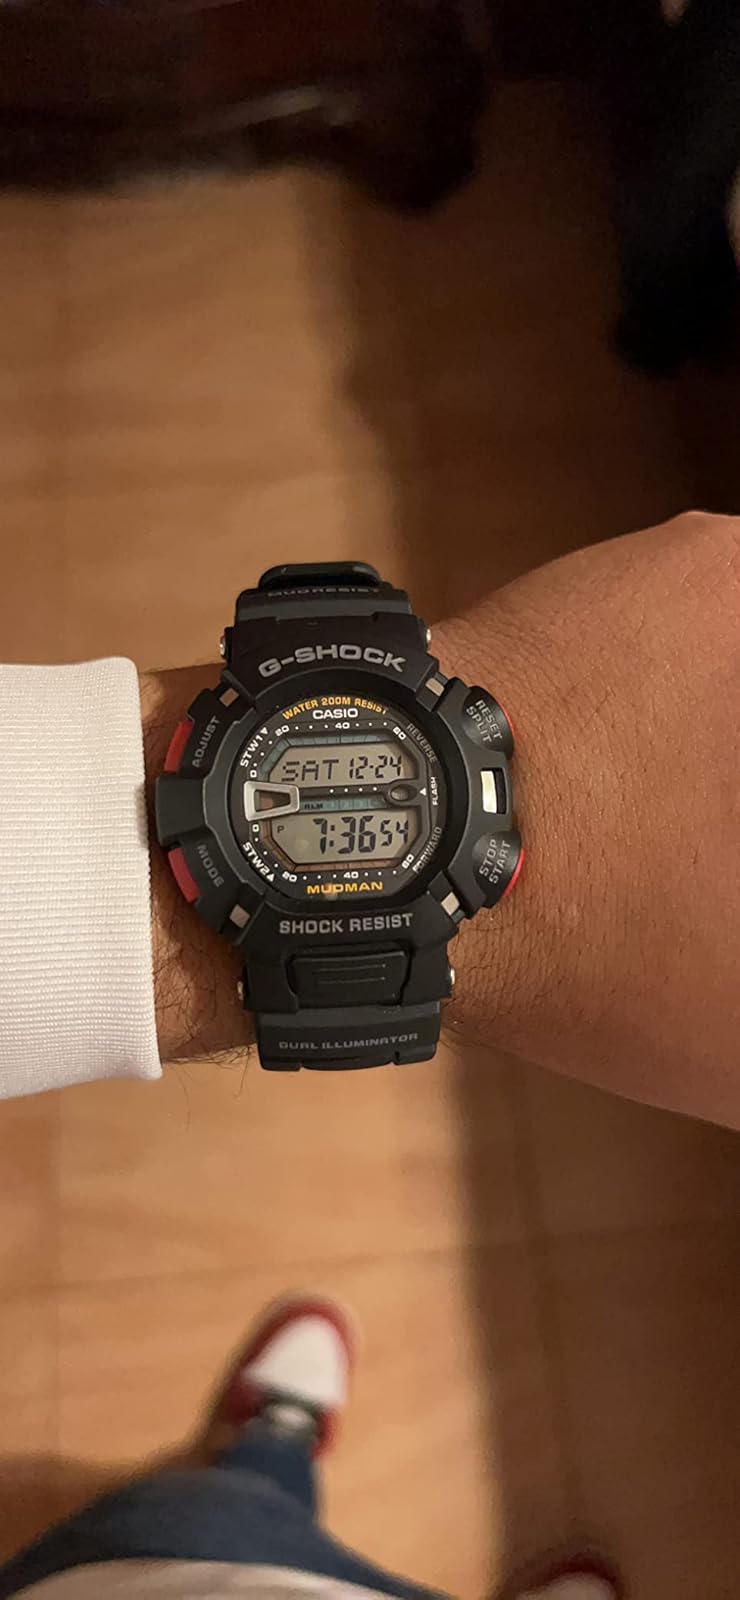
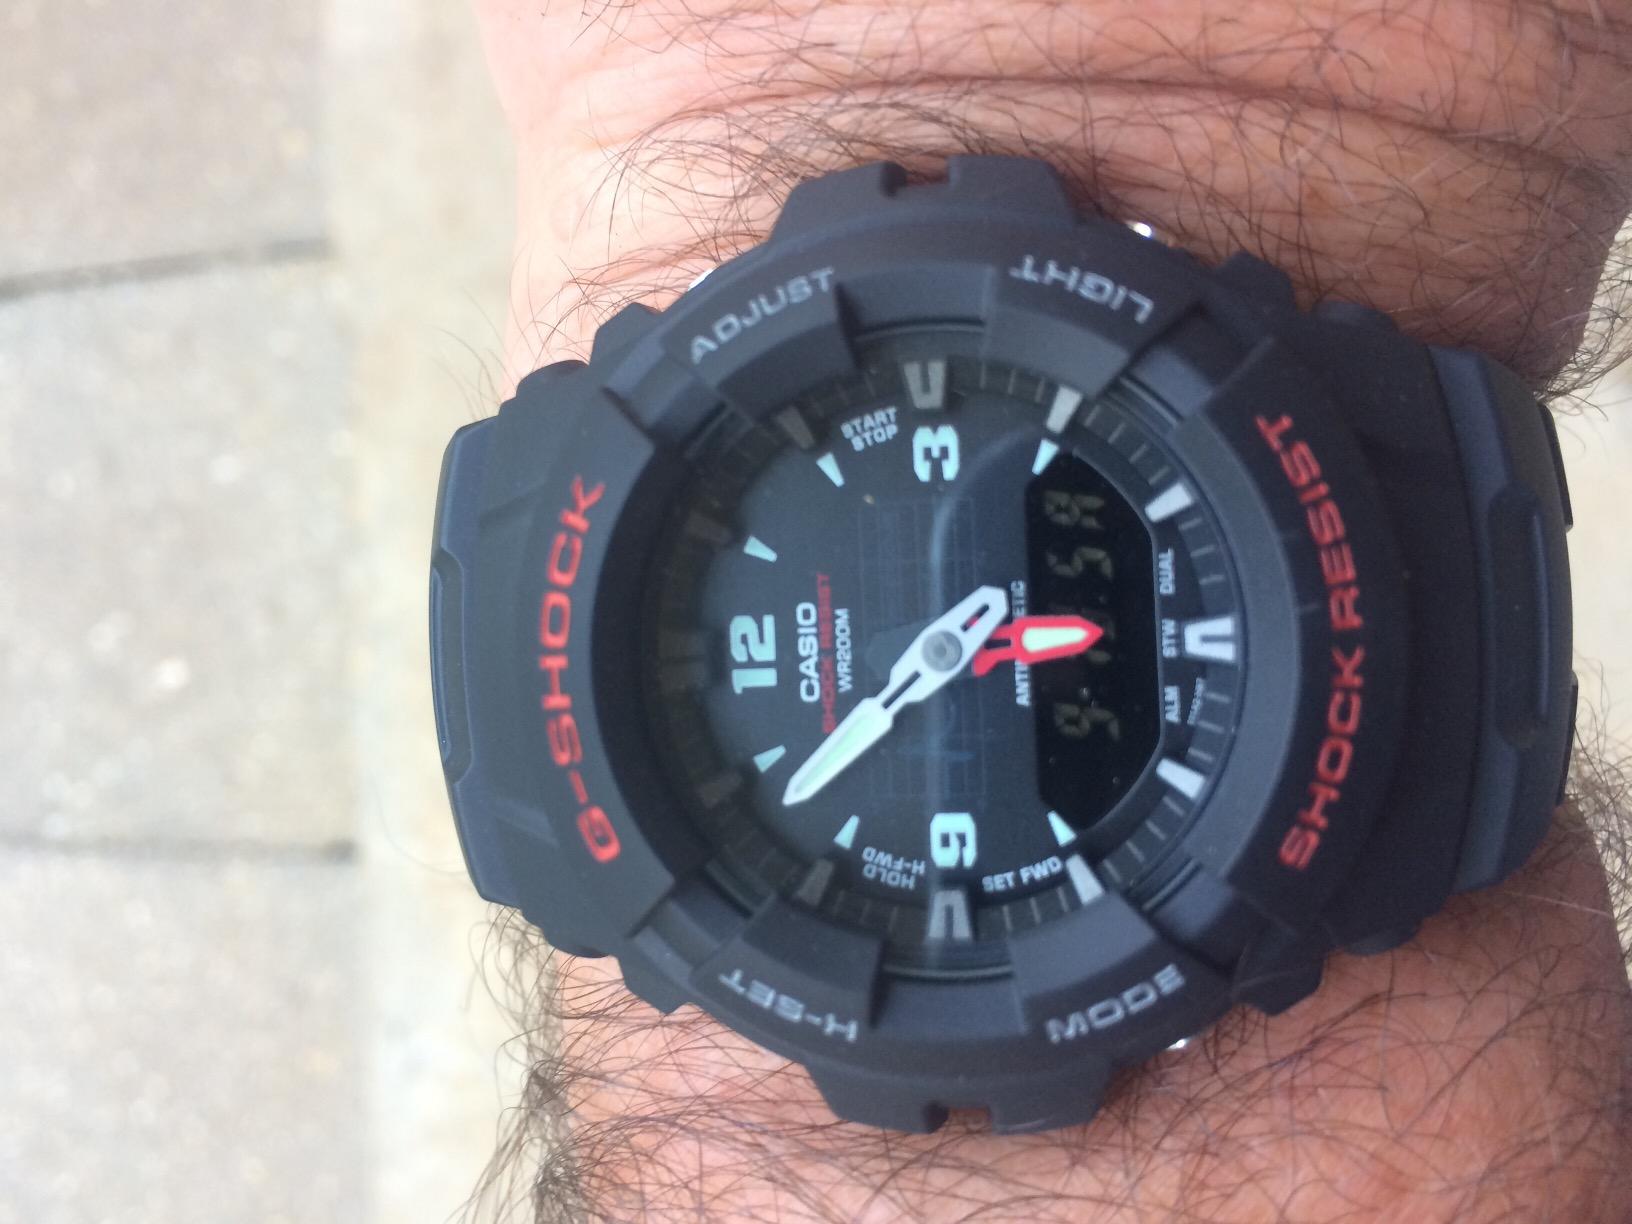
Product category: accessories_watch
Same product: no